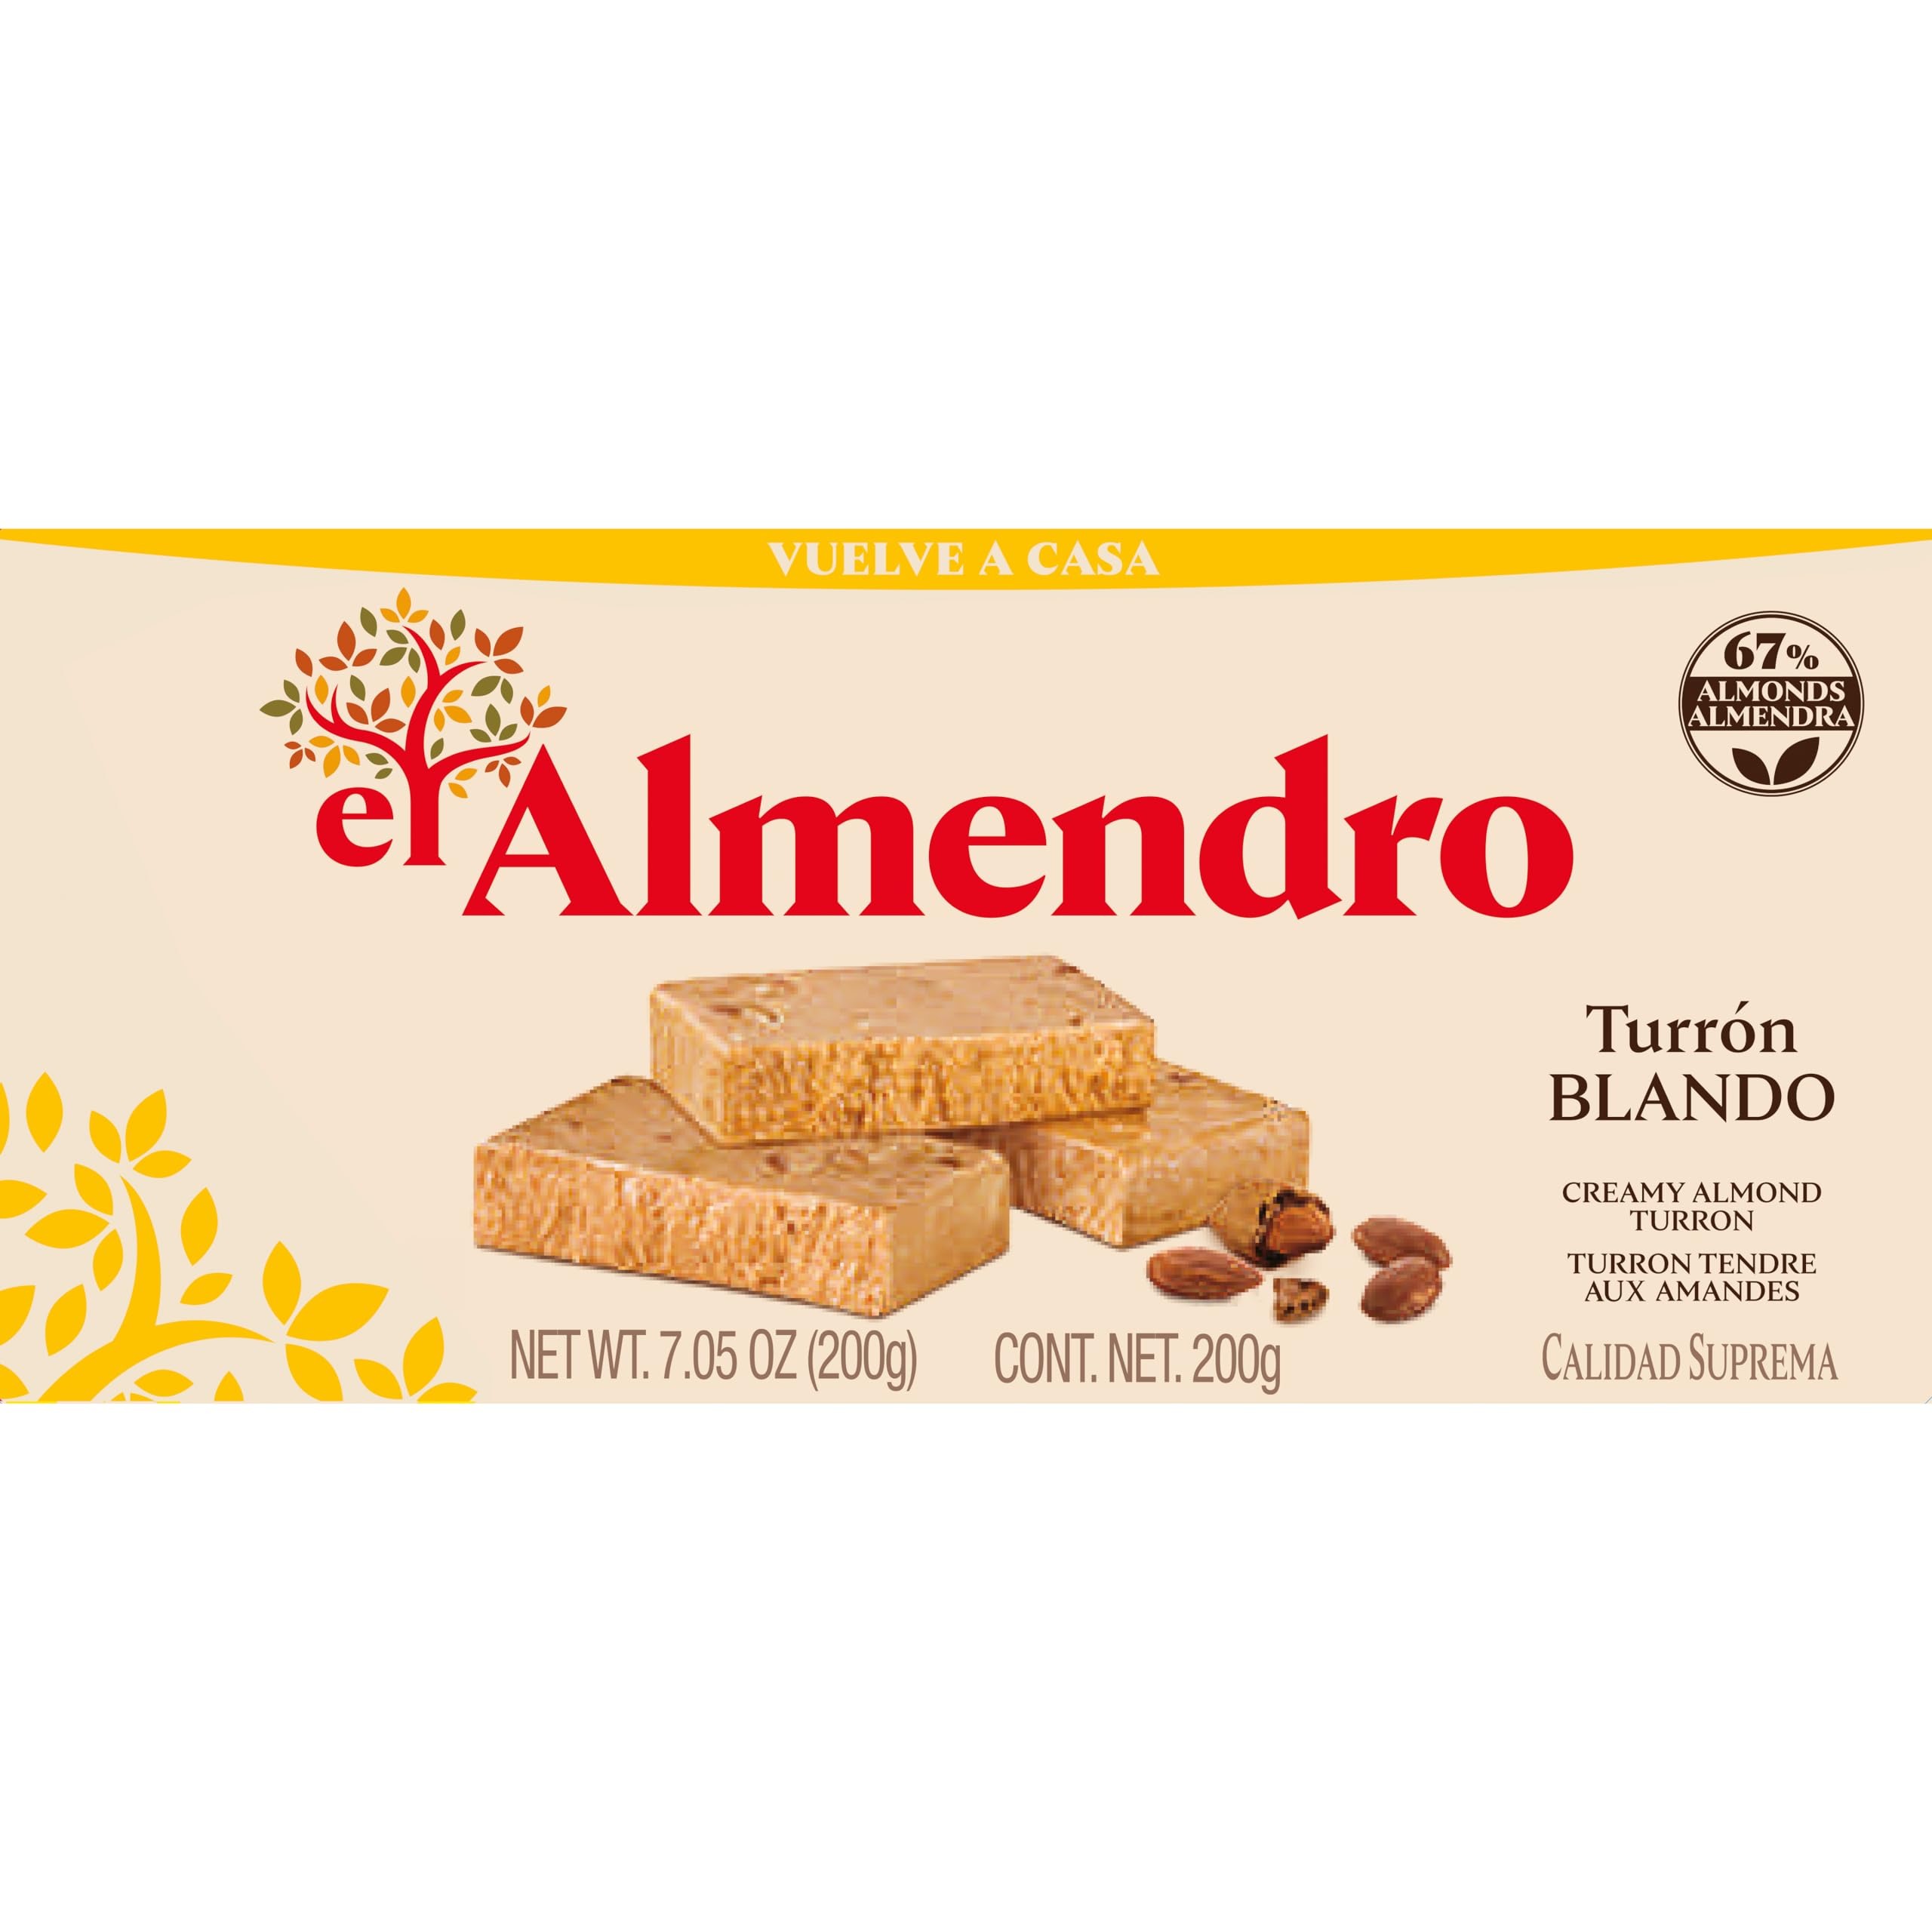
Item Name: El Almendro Soft Almond Turron 7oz (200 G)
Value: 7.0
Unit: Ounce

Price: 10.99